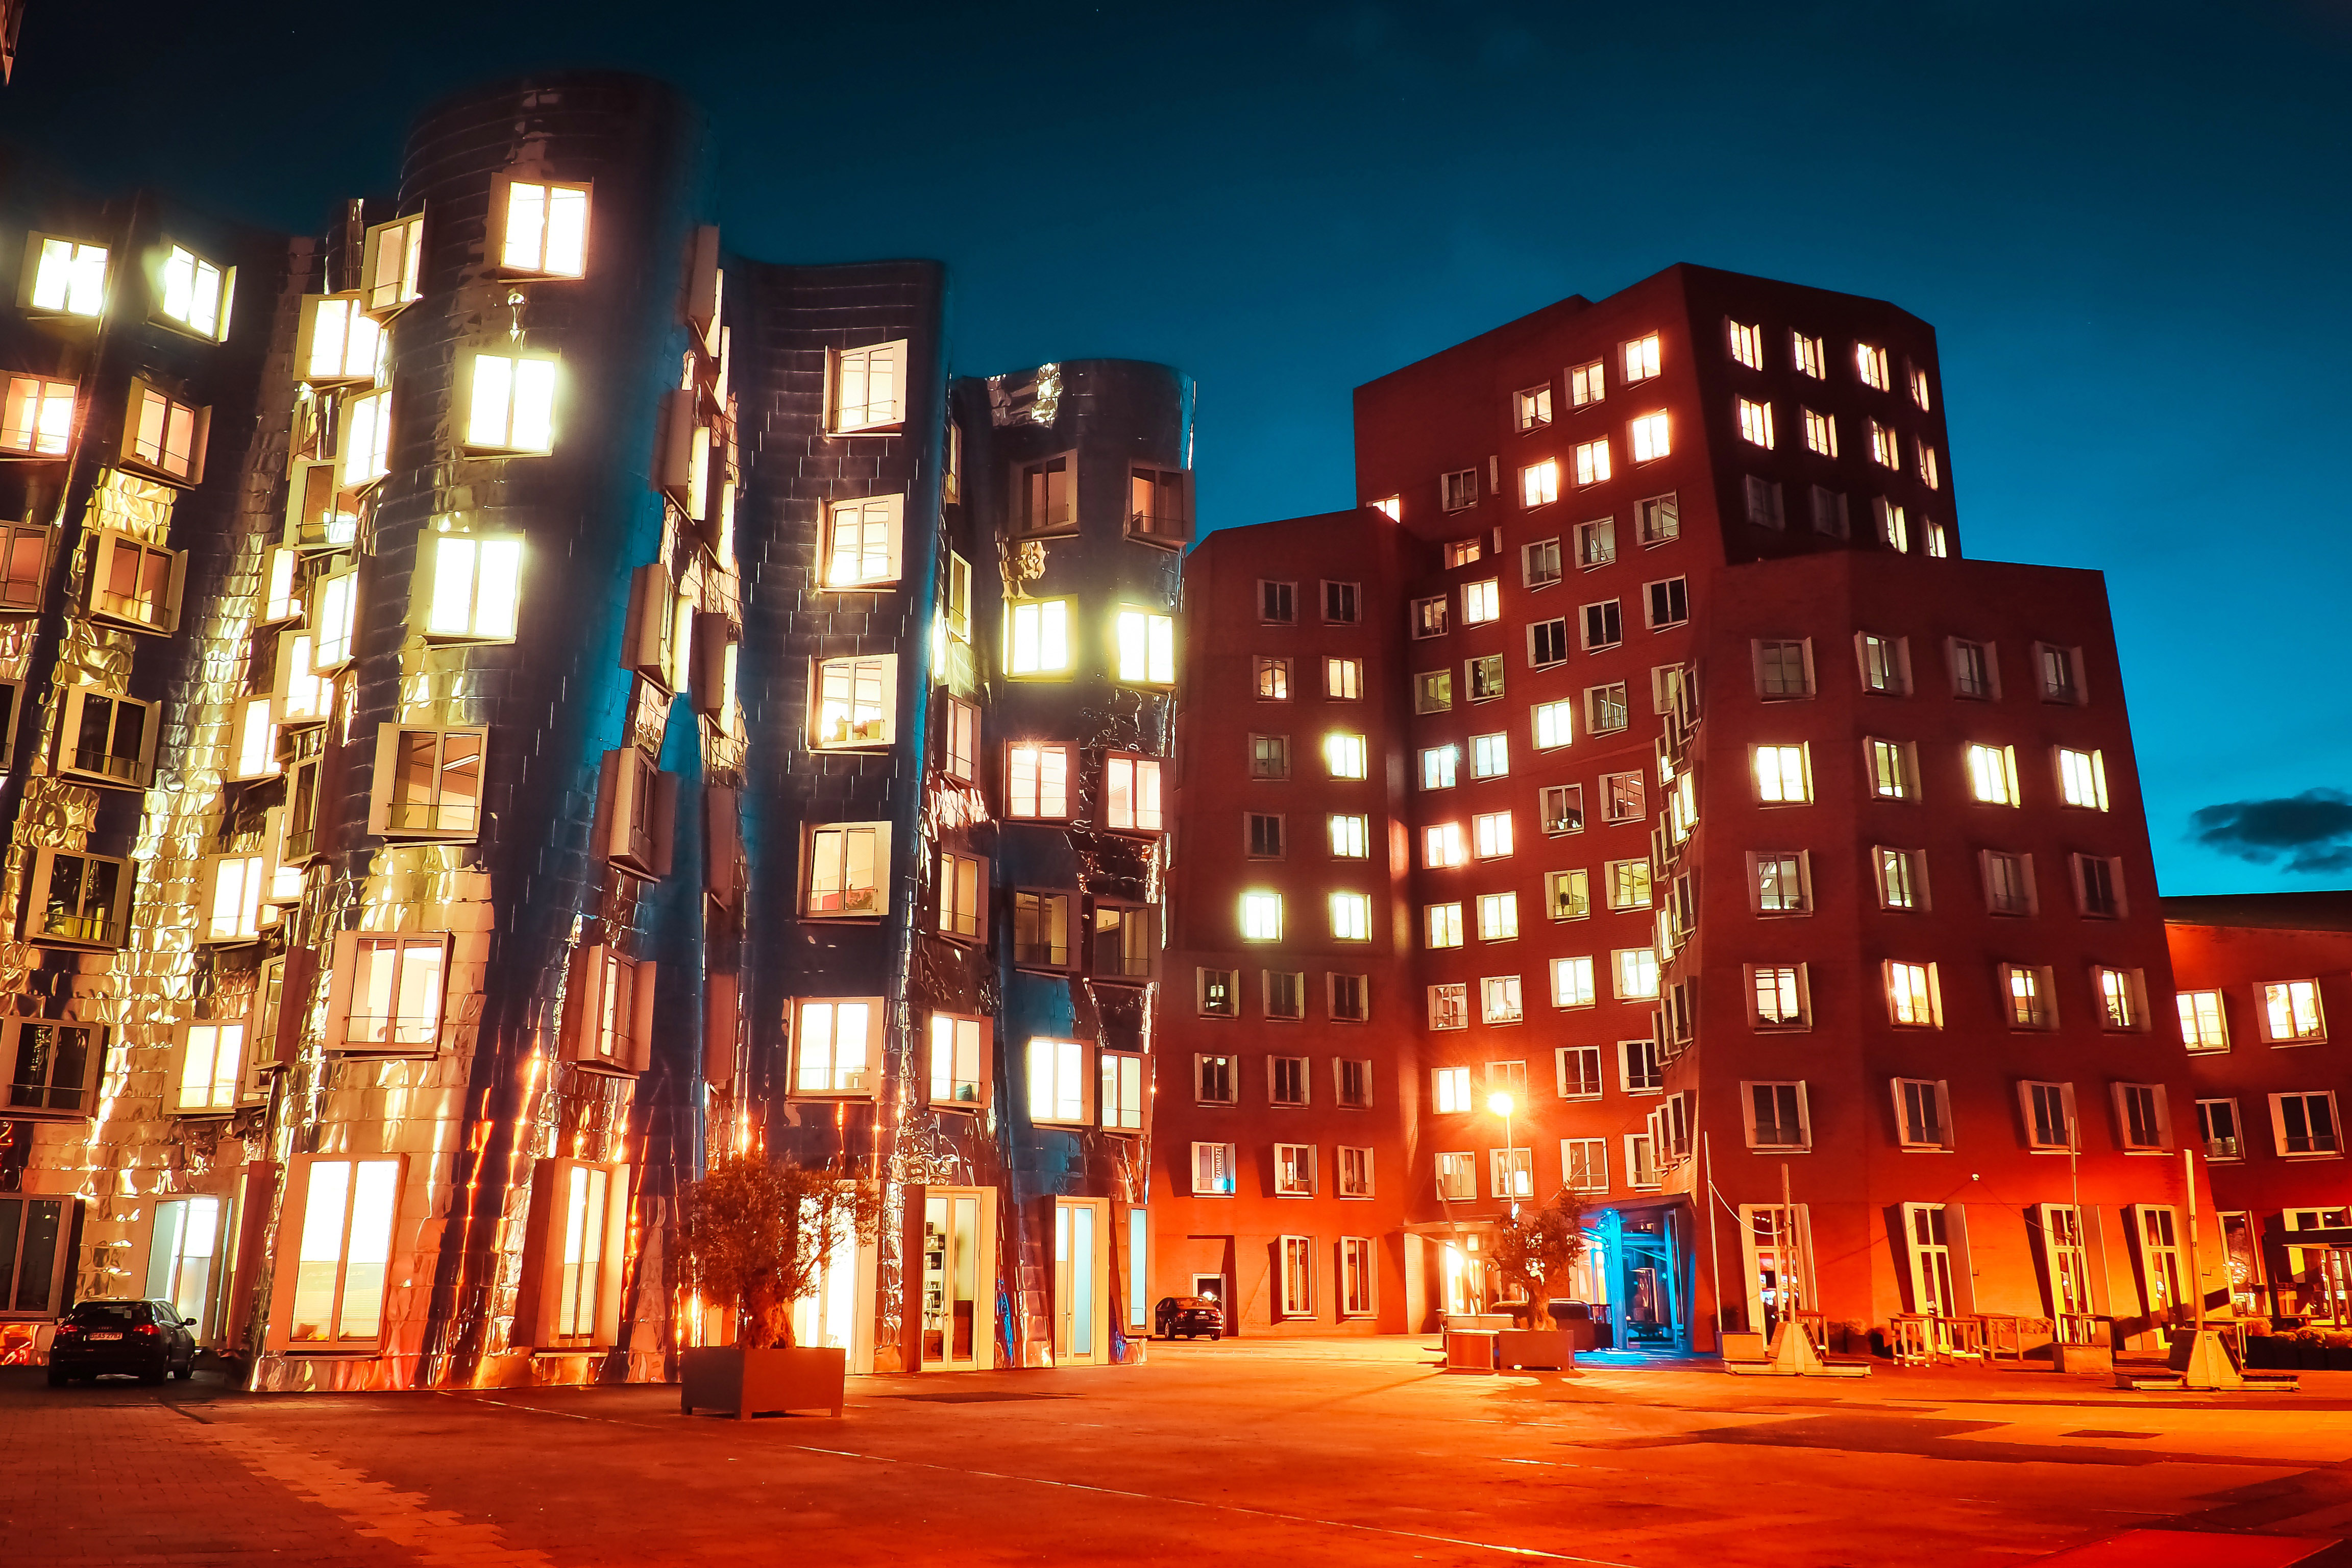
urban area, metropolitan area, building, night, city, mixed use, architecture, human settlement, landmark, light, metropolis, neighbourhood, town, residential area, apartment, lighting, tower block, downtown, condominium, commercial building, sky, facade, real estate, tree, house, room, home, urban design, evening, street light, street